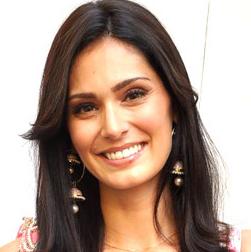
Age: 27